Vicenza Airport

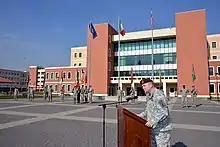
Colonel Michael Foster, commanding officer of the United States Army′s 173rd Airborne Brigade, delivers remarks during a ceremony transferring Caserma Del Din from Italian to U.S. Army control on 25 February 2014.

At the time, a great debate was underway in Vicenza over plans to sell the airport grounds to the United States Army, which planned to reunify its 173rd Airborne Brigade by moving the brigade′s four battalions stationed in Germany to a new base on the airport's property, joining the brigade's other two battalions there. The U.S. Army presented the proposal as an "extension" of the existing Caserma Ederle ("Ederle Barracks"), even though the two sites are apart and on opposite sides of the city. An activist group in Vicenza, "No Dal Molin," organized demonstrations against the proposed base on a national scale in Italy. The municipal and provincial councils supported the sale, however, and on 16 January 2007 the Government of Italy announced its approval of the construction of the new U.S. base at an estimated cost of approximately 325 million euros. On 1 March 2008, the last Italian military personnel — Italian Air Force personnel who managed the control tower — were transferred and the airport became civilian for all purposes. On 10 April 2008, the airport officially was removed from navigation charts and IFR instrument approach procedures were discontinued.